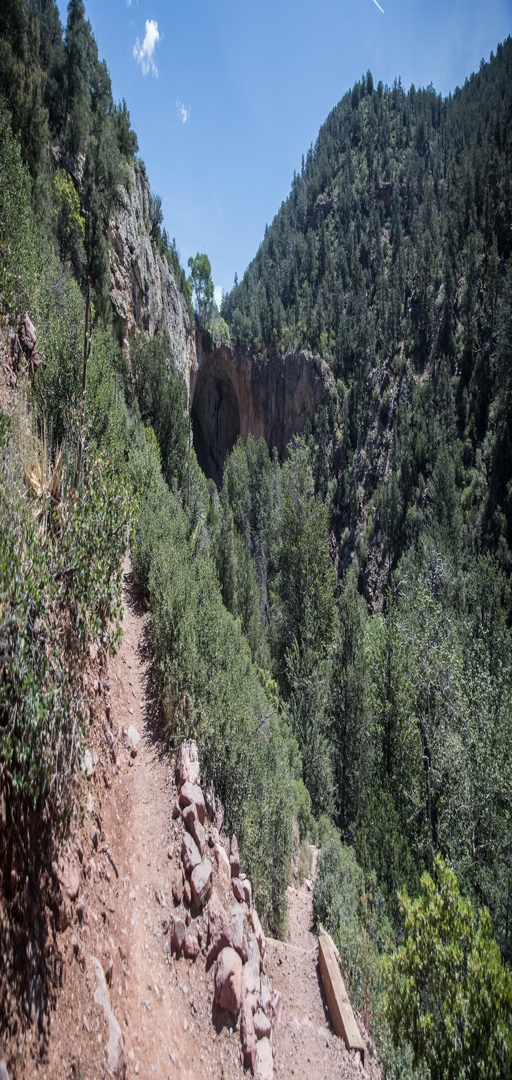
short trails descend the wooded valley to the base of the bridge .